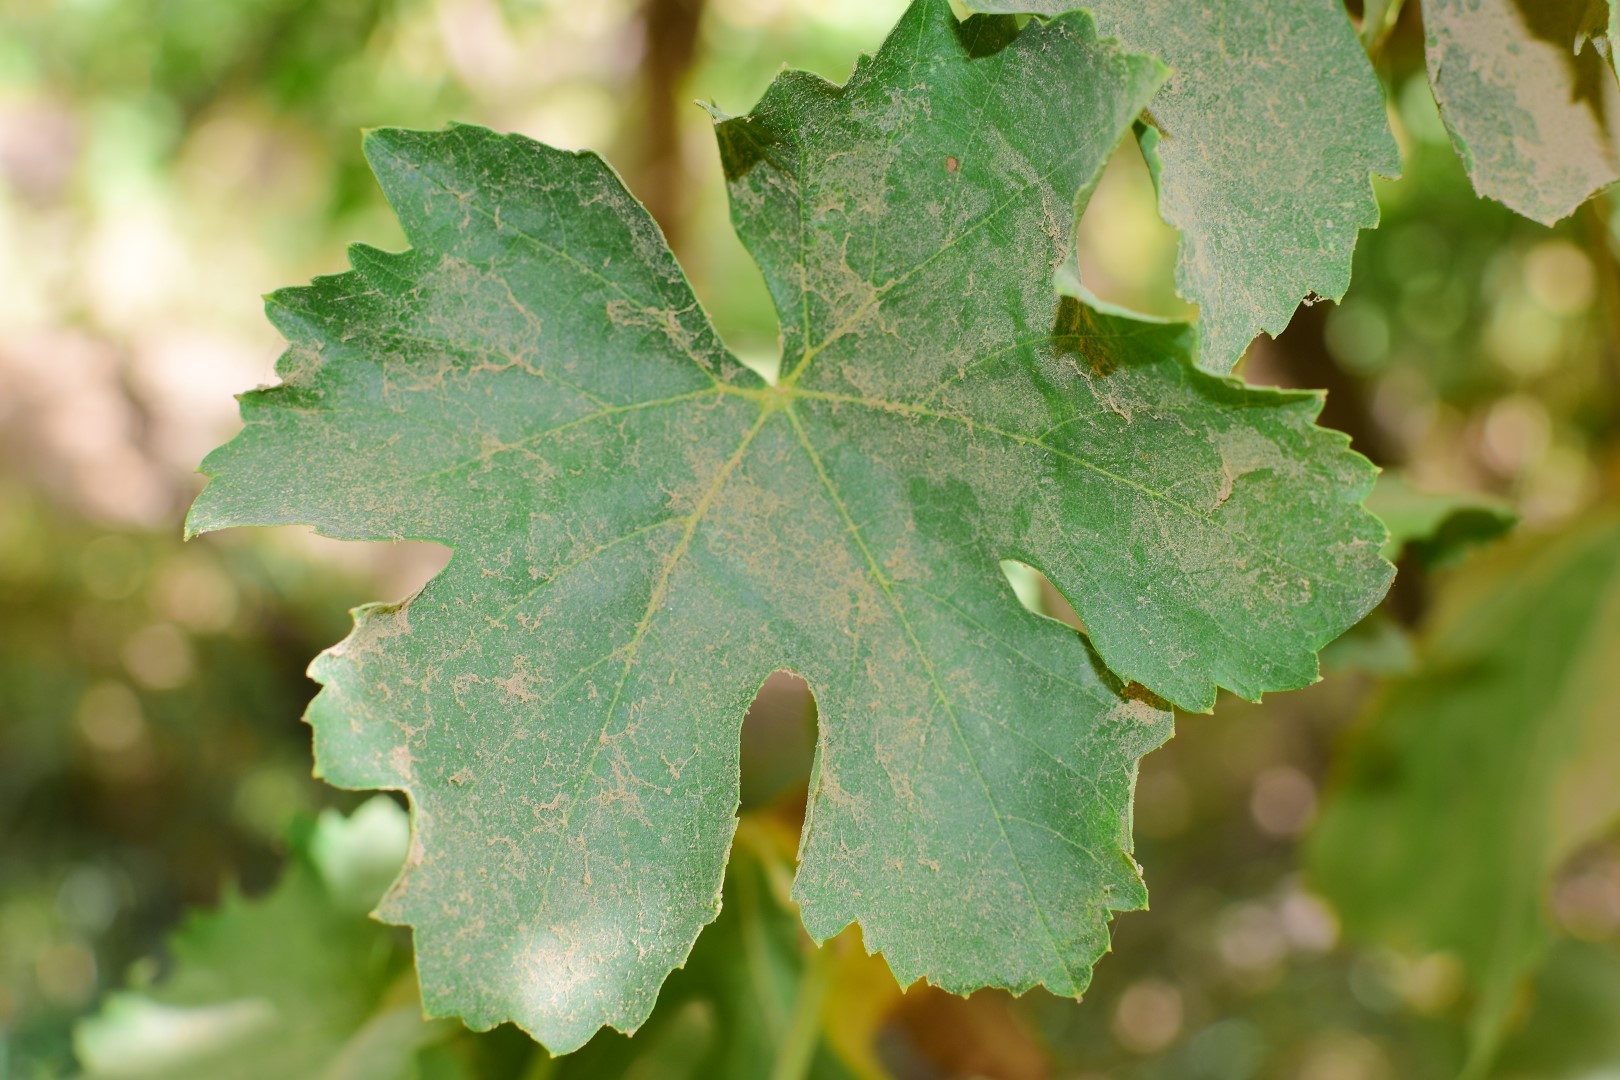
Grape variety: Thompson Seedless